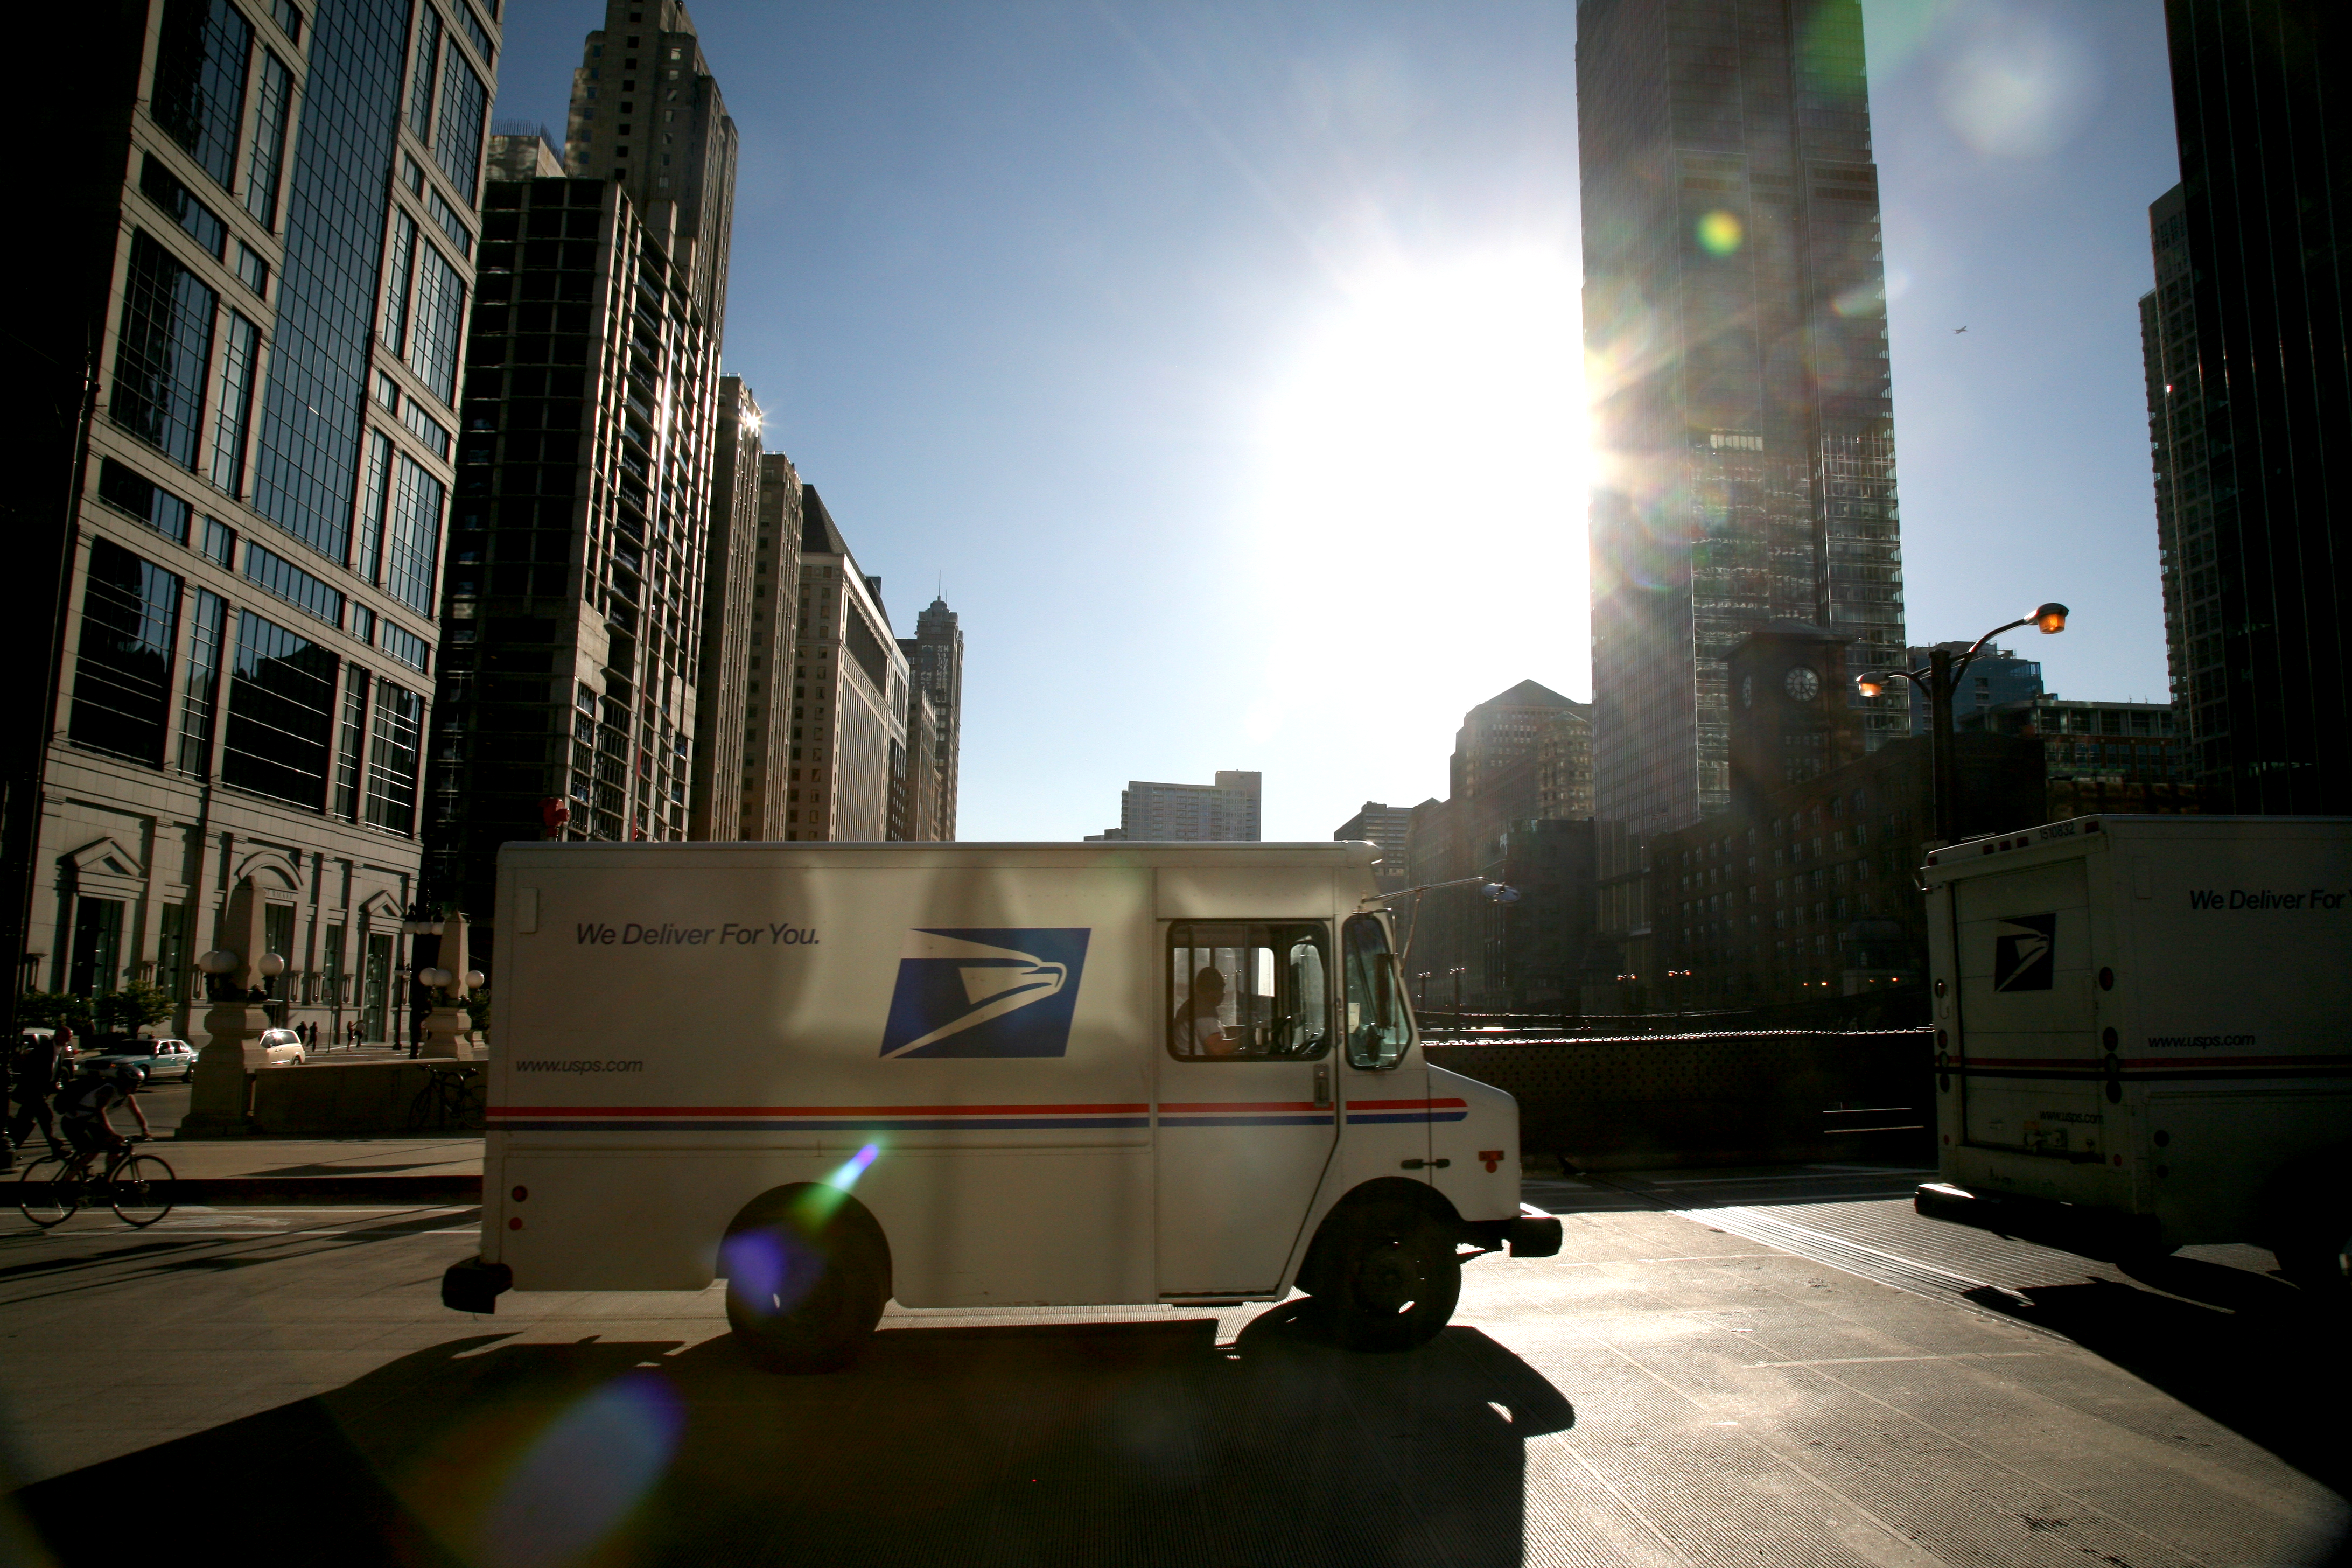
light, architecture, bridge, street, night, building, city, skyscraper, cityscape, downtown, evening, truck, reflection, vehicle, chicago, lighting, public transport, 5d, shape, loop, usps, dearborn, uspstruck, urban area